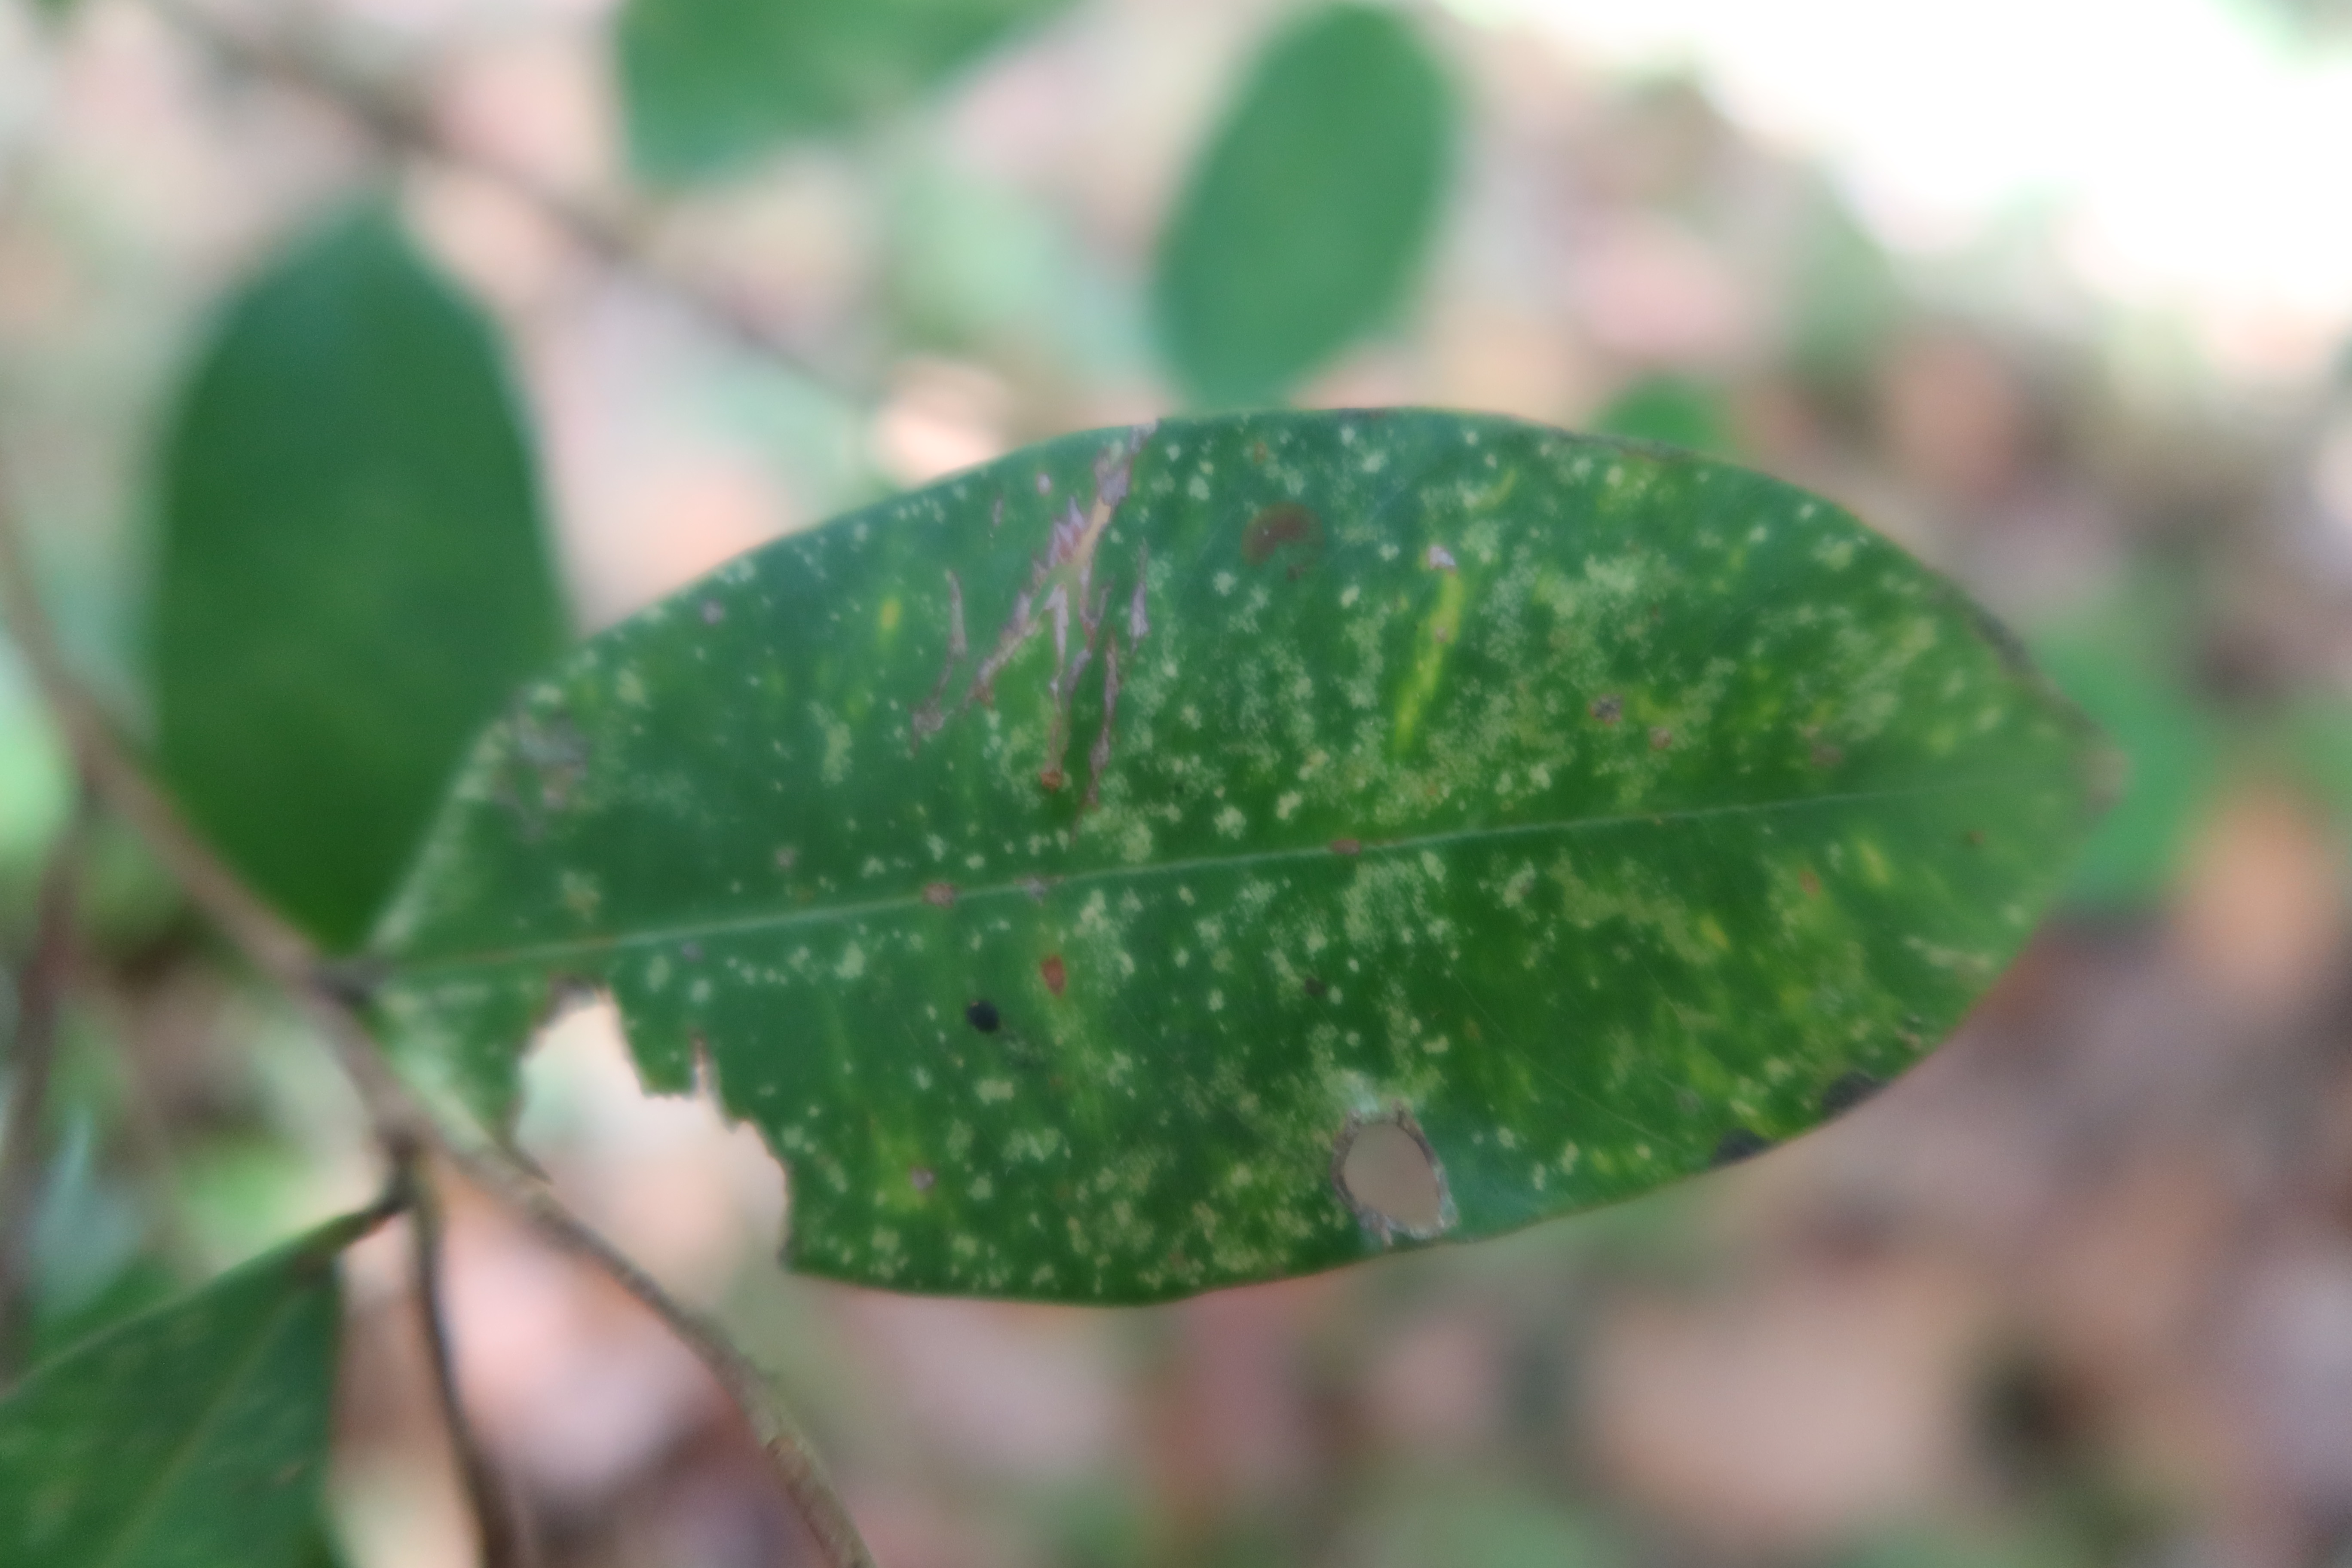
Label: Anthracnose